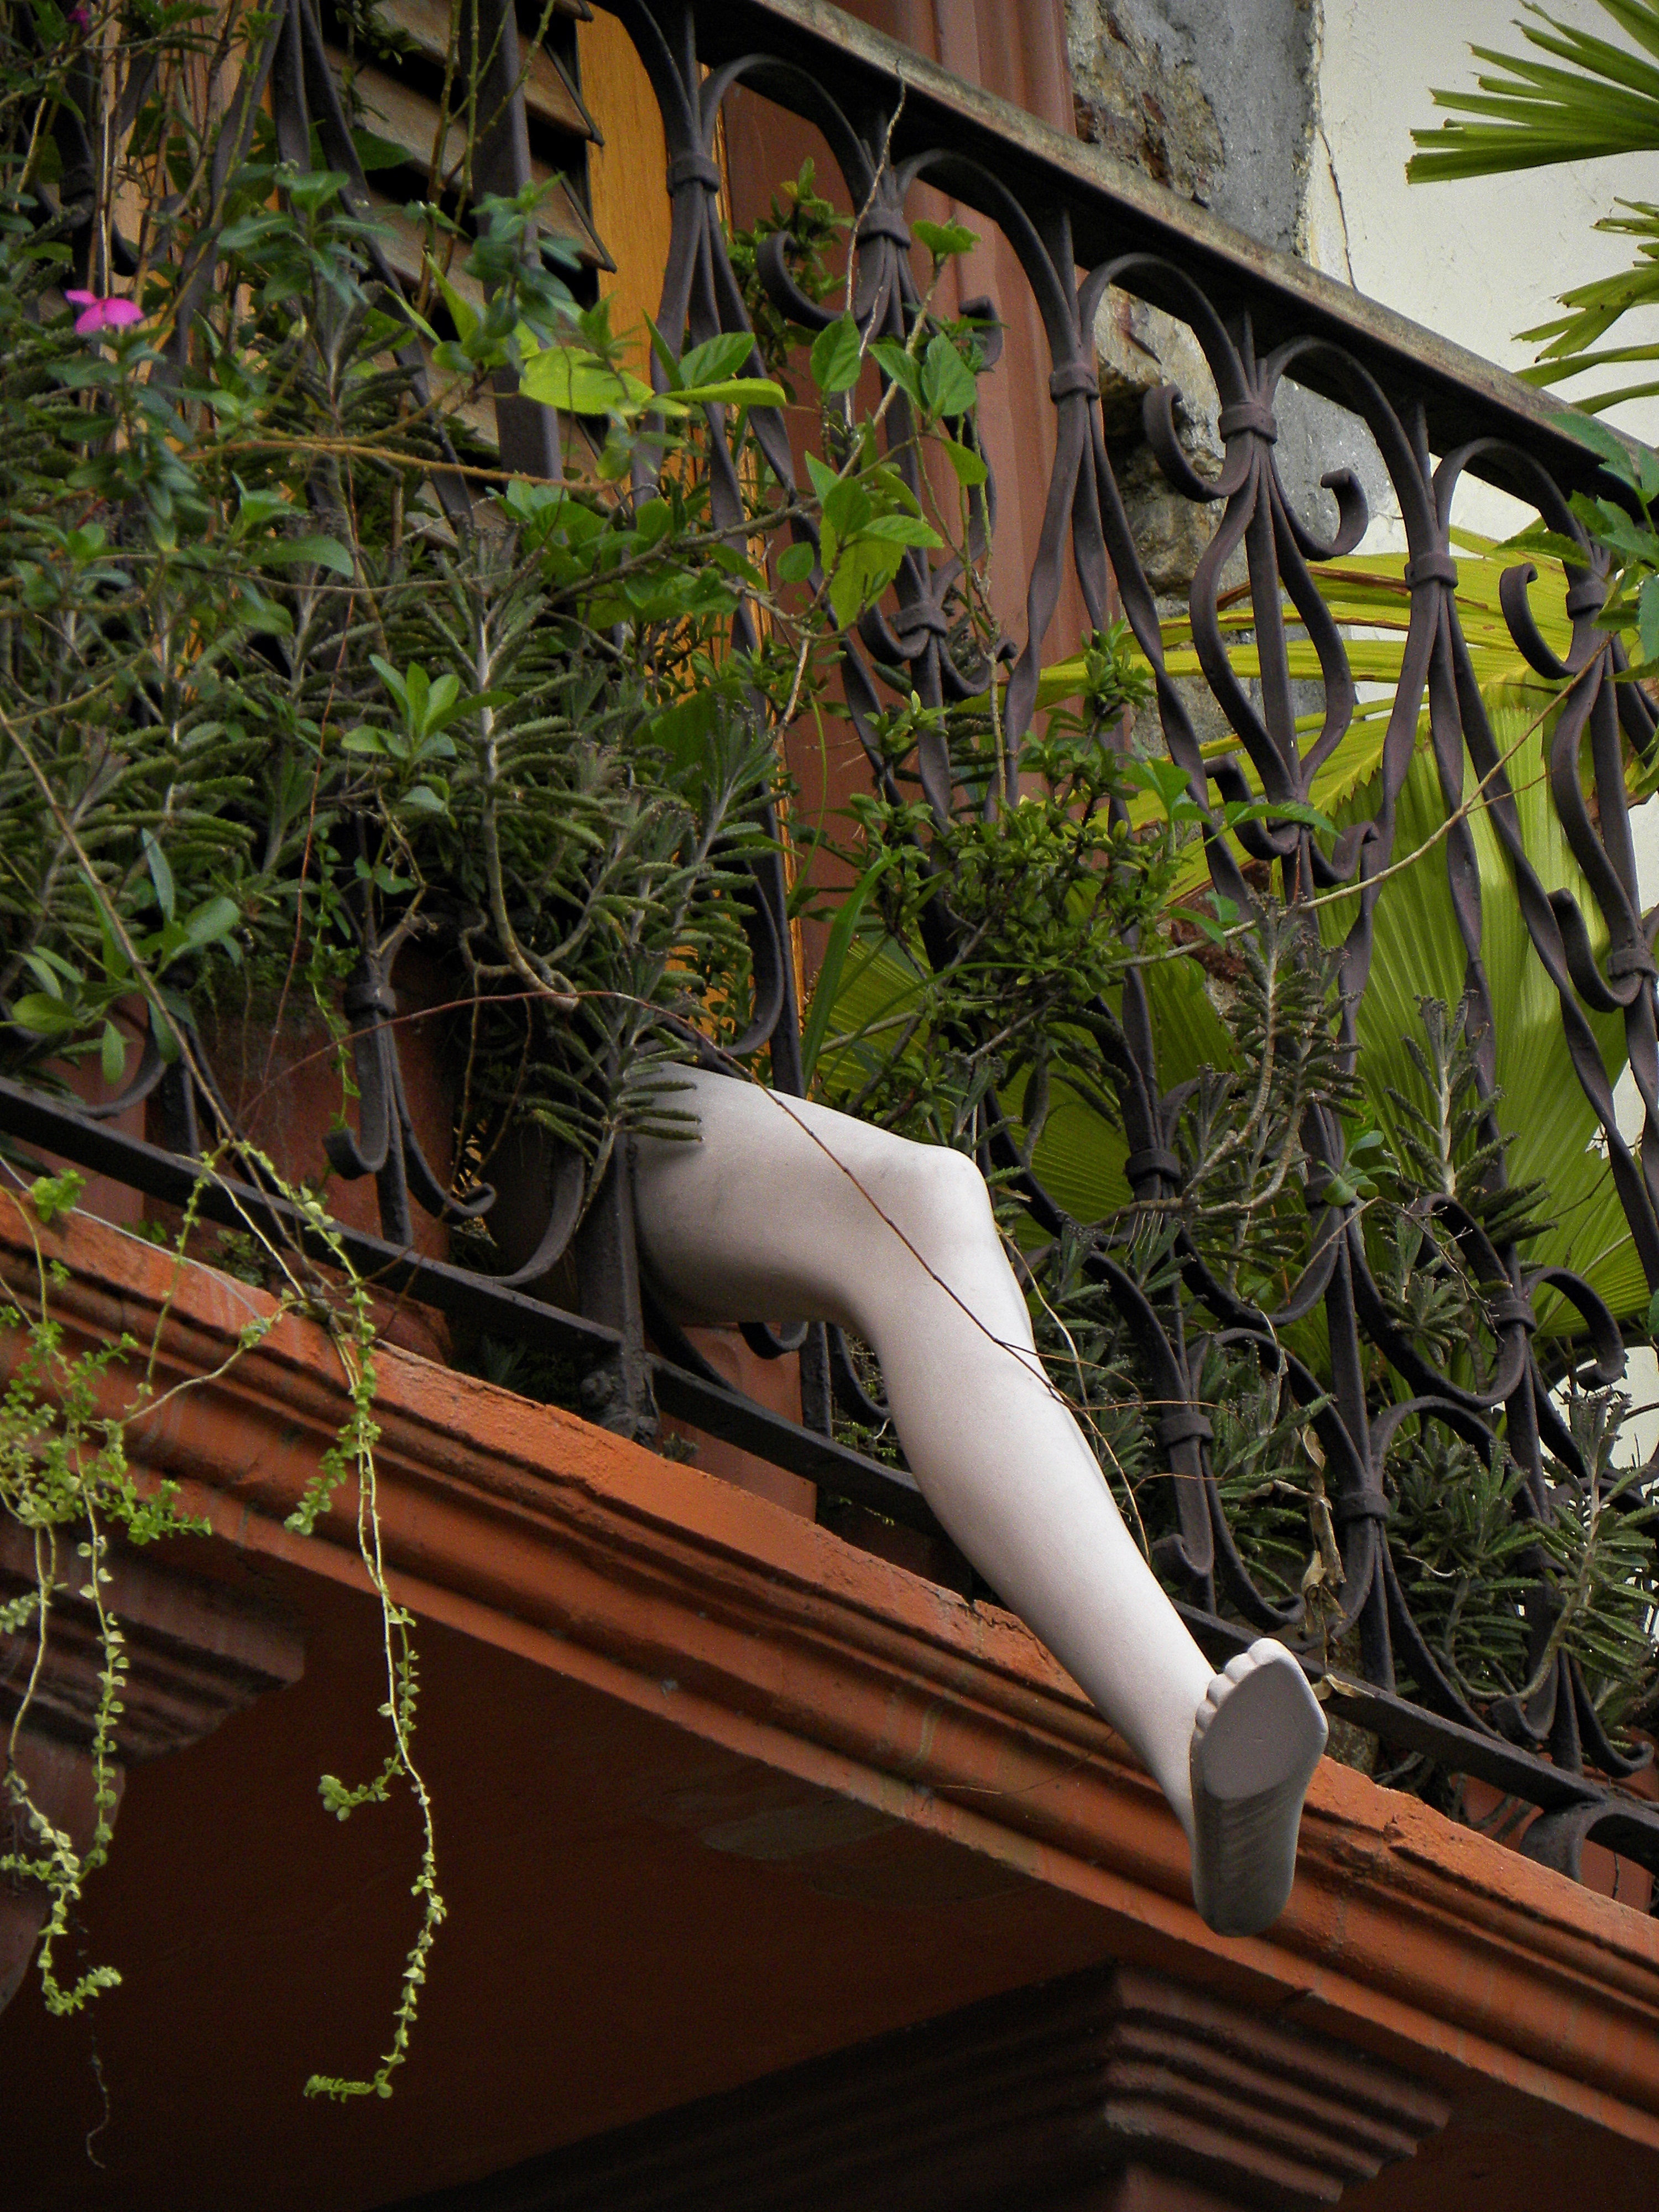
branch, leaf, flower, city, wall, balcony, leg, green, jungle, art, panama